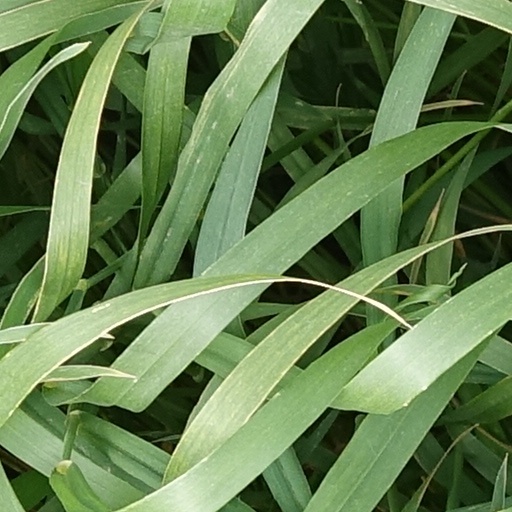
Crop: wheat